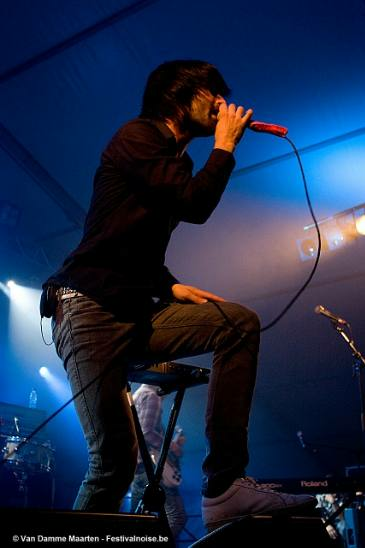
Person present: Yes